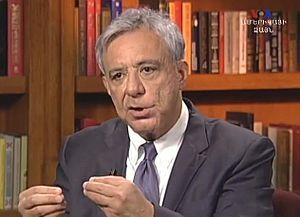
Vardan Minasi Oskanian, est un homme politique arménien. Il est Ministre des Affaires étrangères de 1998 au 14 avril 2008.